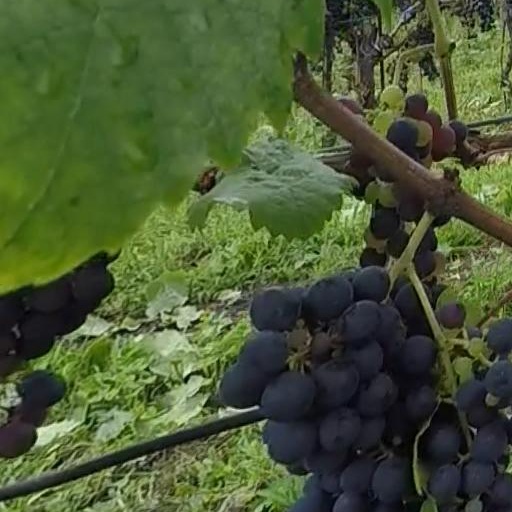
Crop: grape